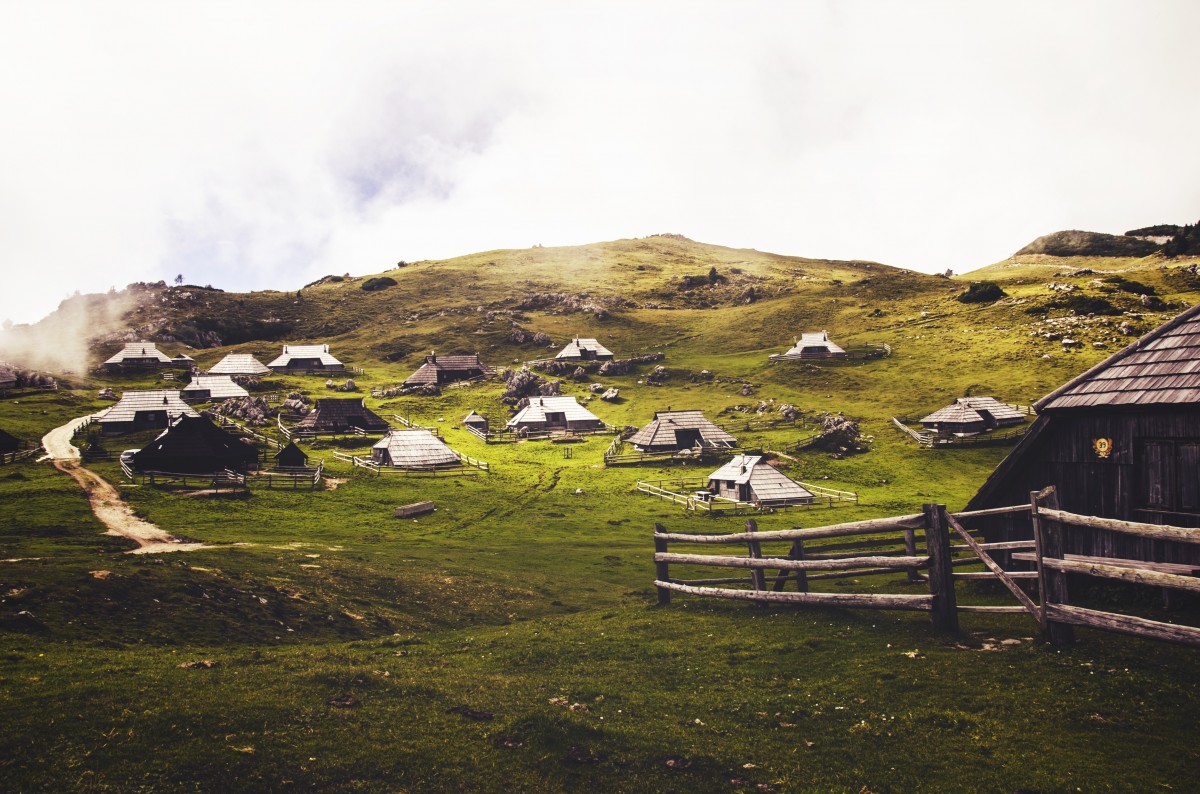
Tags: sea, coast, rock, hill, valley, mountain range, hut, village, community, highland, terrain, plateau, loch, rural area, geographical feature